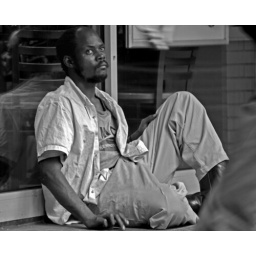
Guy sitting against the window of a Dunkin' Donuts. Center City, Philadelphia.